Netherlands national football team

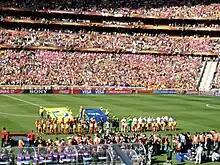
Netherlands – Denmark at the 2010 World Cup

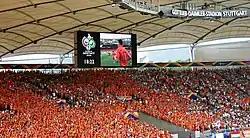
Dutch fans wearing the traditional orange colours at a 2006 World Cup match in Stuttgart

Under new coach Bert van Marwijk, the Netherlands went on to secure a 100% record in their World Cup 2010 qualification campaign, winning all their eight games to qualify for the World Cup. After they had comfortably qualified with maximum points in Group E and Slovakia in the round of 16, they took on Brazil in the quarter-finals. After trailing 1–0 at half-time, Wesley Sneijder scored two goals in the second half to advance the team to the semi-finals where they beat Uruguay 3–2. They advanced to their first World Cup final since 1978 but fell to Spain 1–0 after midfielder Andrés Iniesta scored in extra time. From August to September 2011, the team was ranked number one in the FIFA World Ranking, becoming the second national football team, after Spain, to top the ranking without previously winning a World Cup.